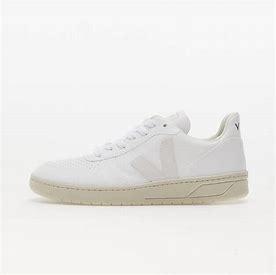
Brand: Veja
Model: V 10 CWL